Reika Sakurai

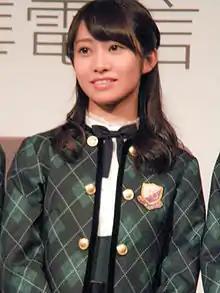
Sakurai with Nogizaka46 in Taipei, Taiwan in 2014

From October 25 to November 9, 2014, she played the heroine in the musical "Mr. Kaminari", alongside former Nogizaka46 bandmate Misa Etō. In 2016, she was cast as the leading role in "Kiraware Matsuko no Isshō", a stage adaptation of the film "Memories of Matsuko". Former Nogizaka46 bandmate Yumi Wakatsuki also played the same role. In February 2017, she shot herself to promote her photo book titled "Jiyu to Iu Koto" which was released on March 8, 2017.